Filibuster War

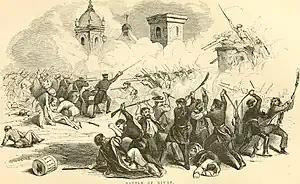
A depiction of the Second Battle of Rivas

Walker sought to encourage Americans to settle in Nicaragua. On 23 November 1855, Rivas offered American settlers of land if they moved to Nicaragua or if they brought their family with them. Most settlers were men, but some did bring their families with them. Walker legalized slavery as he believed that the practice was necessary to develop Nicaragua's economy. Catholic churches in Nicaragua were attacked by filibusters. Contemporary sources from the Colombian province of Panamá claimed that Walker intended to establish a Protestant church led by Nicaraguan Protestant leader Agustín Vigil. In December 1855, Cabañas, who had been recently deposed as President of Honduras, fled to Nicaragua and asked Walker for support in regaining power. Walker declined to support Cabañas.